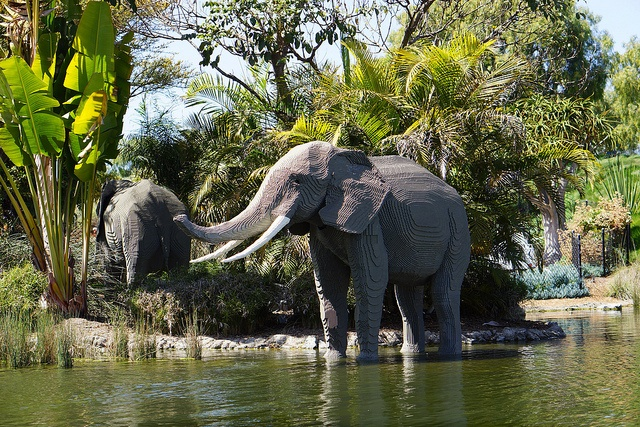
Two large elephants walking across a shallow body of water.
An elephant with tusks standing in the water while another stands by a palm tree.
Elephant with long tusks standing in a river.
Life size sculptures of tusked elephants in a garden setting
An elephant statue stands in a shallow creek.